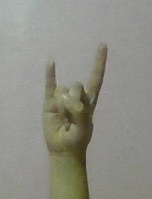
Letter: la